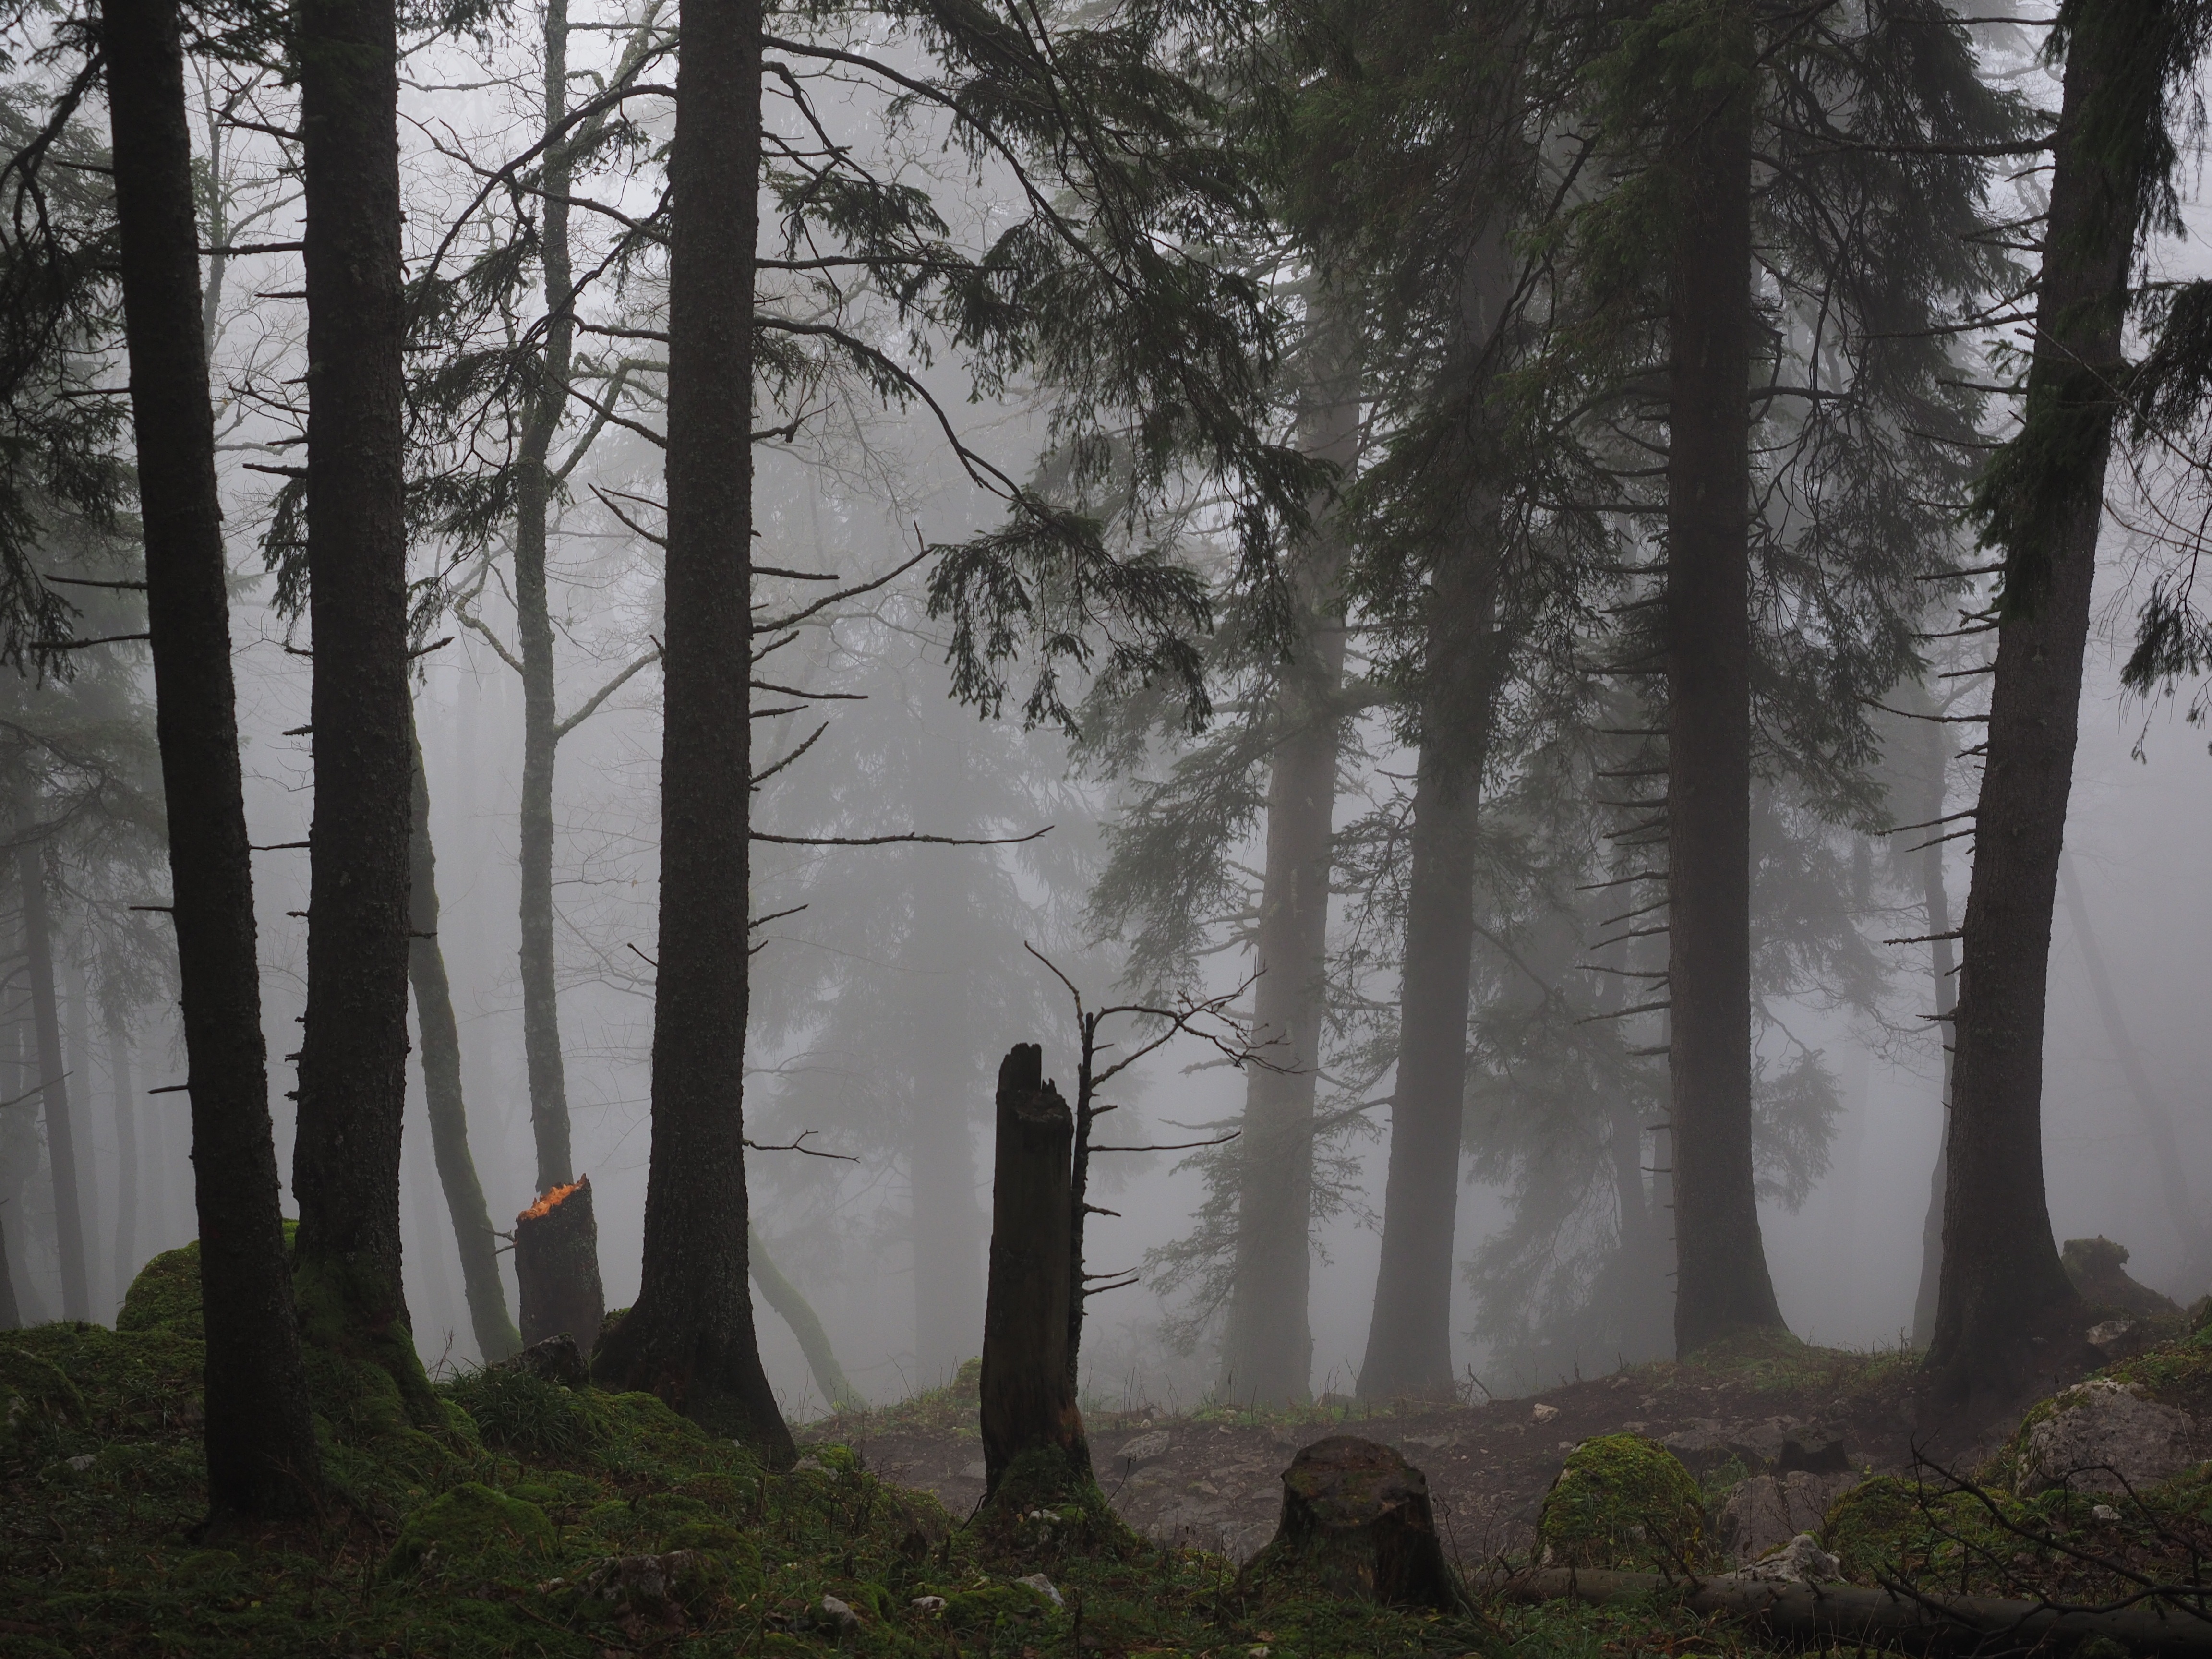
tree, nature, forest, wilderness, snow, winter, fog, mist, sunlight, morning, mystical, foggy, weather, season, trees, spruce, woodland, habitat, firs, ecosystem, tree trunks, haunting, storm damage, fir forest, creux du van, natural environment, atmospheric phenomenon, woody plant, temperate coniferous forest, swiss jura, noiraigue